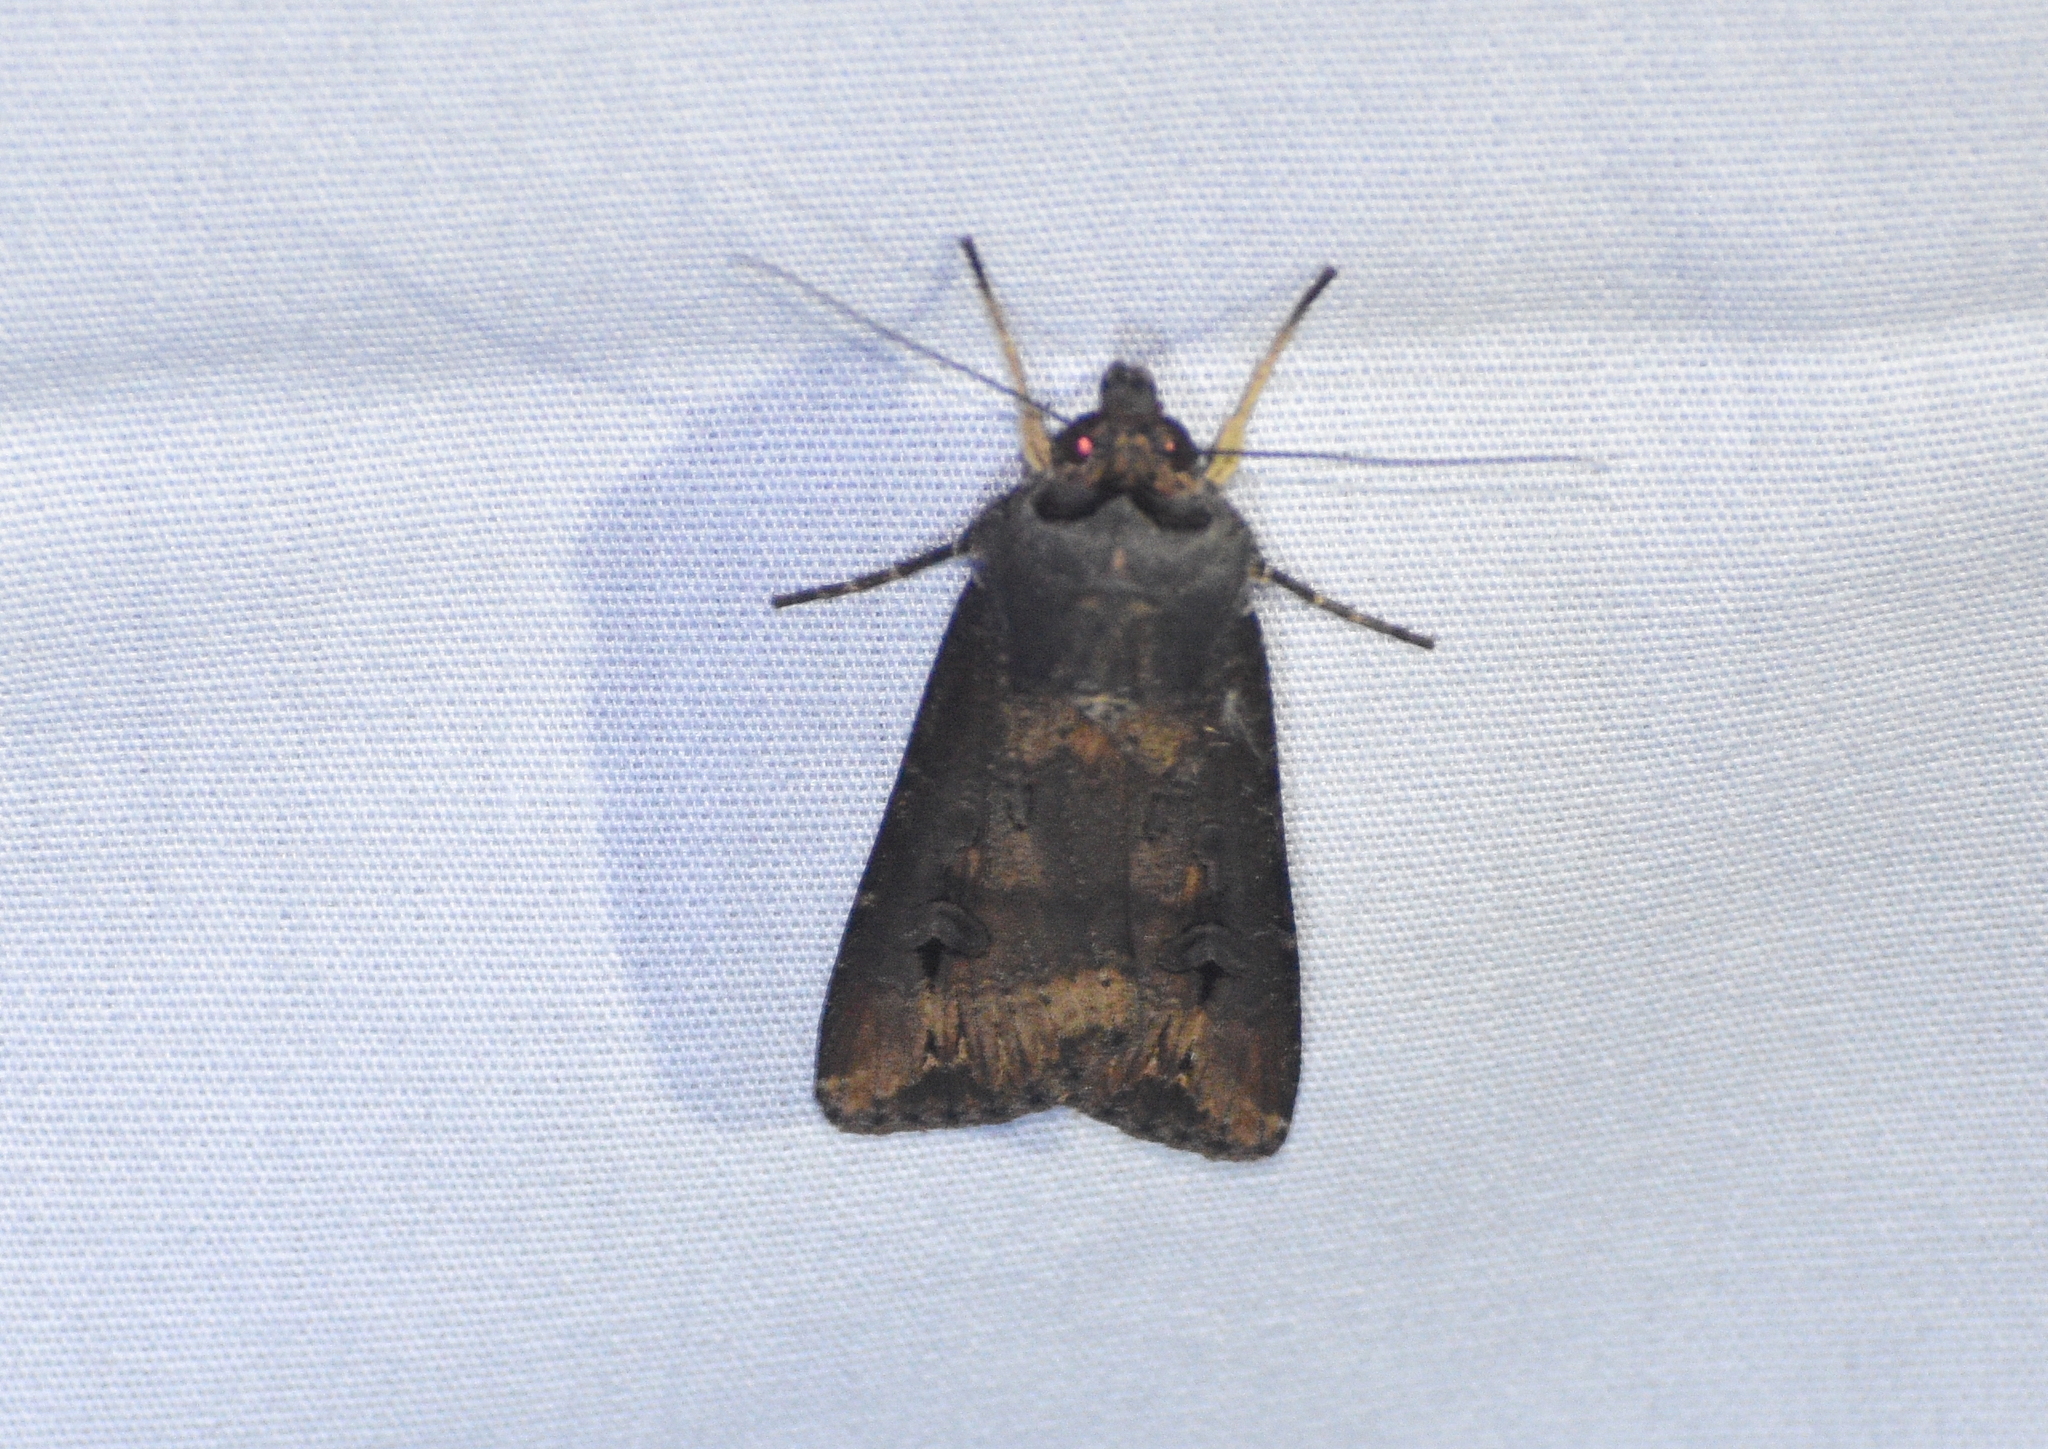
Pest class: cutworms